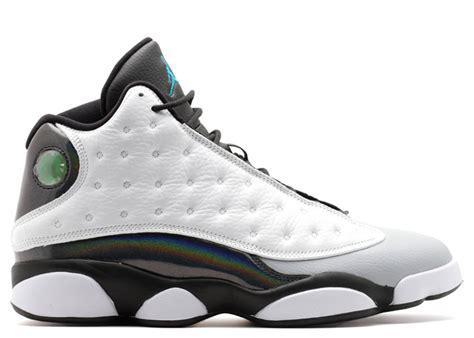
Brand: Jordan
Model: 13 Retro